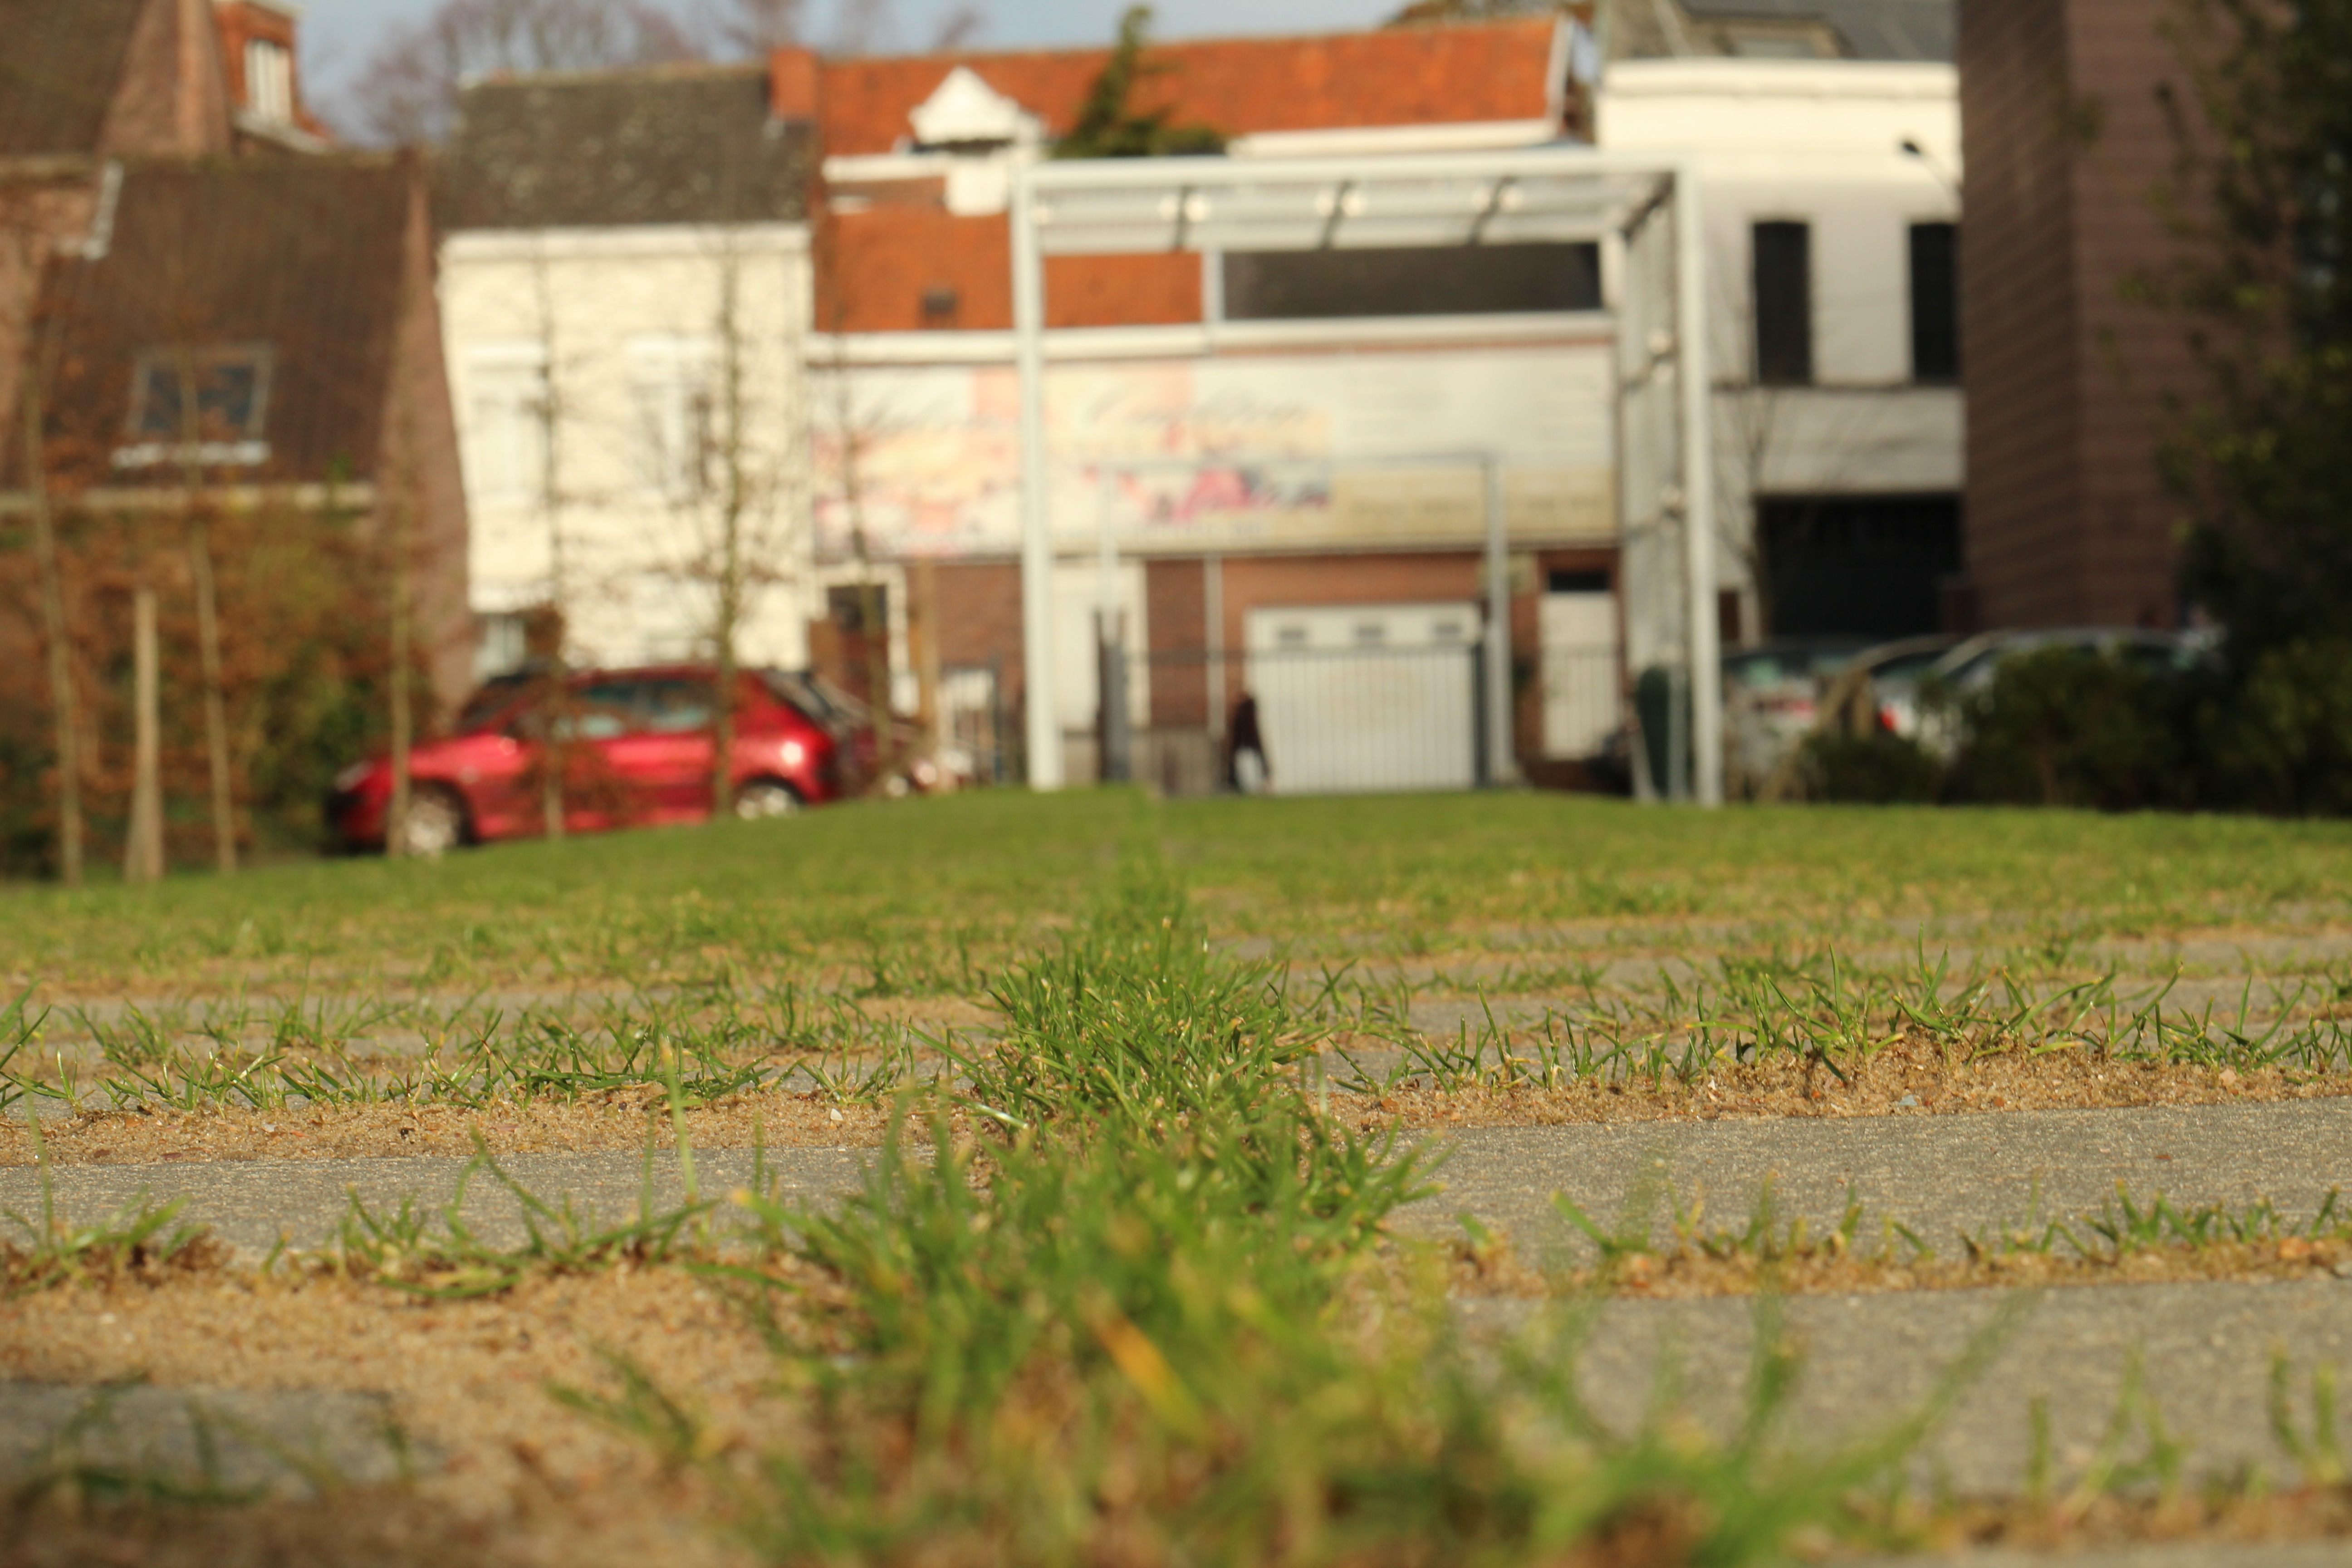
grass, farm, lawn, house, home, village, suburb, cottage, property, neighbourhood, rural area, residential area